Angiopteris evecta

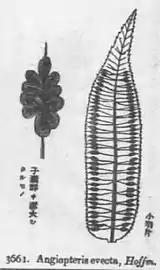

"Angiopteris evecta" was originally named and described as "Polypodium evectum" by Georg Forster in 1786, in his book "Florulae Insularum Australium Prodromus". It was moved to the genus "Angiopteris" in 1794 by Georg Franz Hoffmann, publishing in the journal "Commentationes Societatis Regiae Scientiarum Gottingensis". "A. evecta" is the type species of the genus "Angiopteris".